Sunflower Army Ammunition Plant

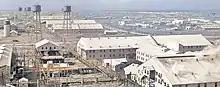
View of plant, circa 1943

A major facility modernization program was started in August 1967. The program included the construction, between 1975 and 1979, of a facility for the production of nitroguanidine. This facility was the first of its kind in North America and began production in 1984 and continued until 1992, when the plant was again placed on standby. Nitroguanidine (NQ) is an essential component of triple-base gun propellant. In addition to being an oxidizer and energy carrier, it is loaded with hydrogen and this provides cooling in the gun tube which reduces the erosion rate of the tube metal so more rounds can be fired before refit. NQ was shipped out in fiberboard drums to another army facility where the triple-base is prepared,